Squirewood Hall

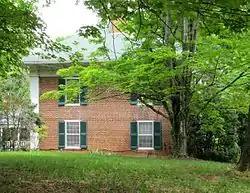
Spirewood Hall (side view) in 2015

Squirewood Hall, later known as Hampton House, is a historic house in Dandridge, Tennessee, US.